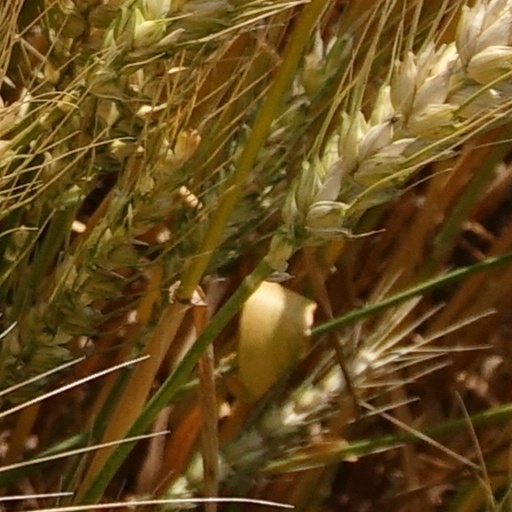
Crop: wheat